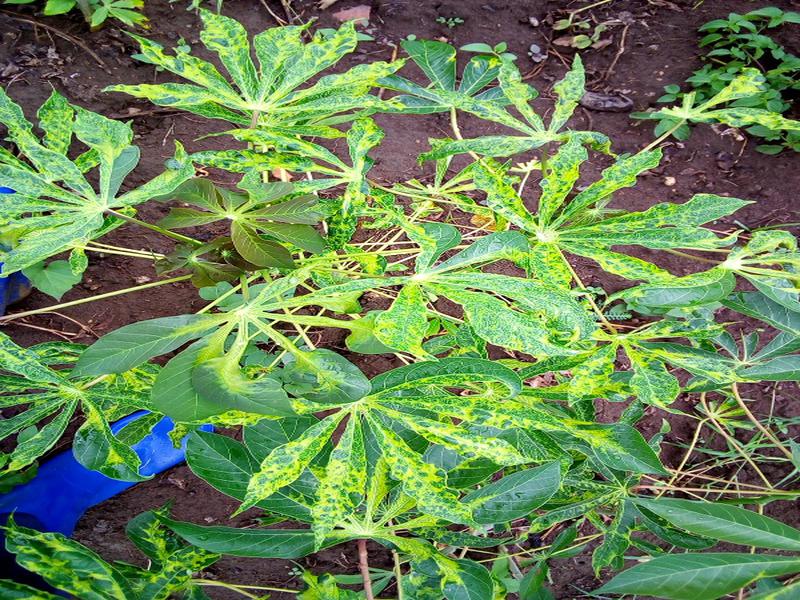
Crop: cassava
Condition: mosaic_disease